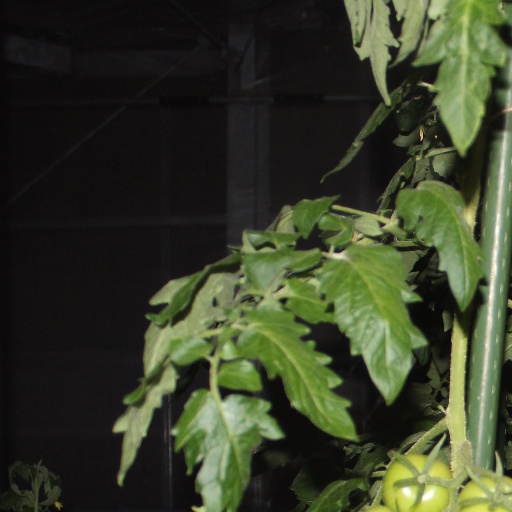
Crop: tomato